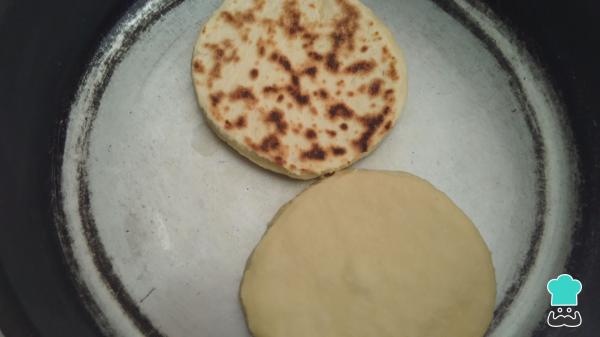
Sabrás que están listas porque se abombarán. Mientras eso ocurre, quizá sea necesario darle varias vueltas en la sartén para evitar que se quemen.Truco: Para asegurarte de que están cocidas también por dentro, puedes aplicar la prueba del sonido: si al golpearla con los dedos suena de forma profunda, ya están listas. Un sonido más plano y agudo, indica que todavía están crudas por dentro.